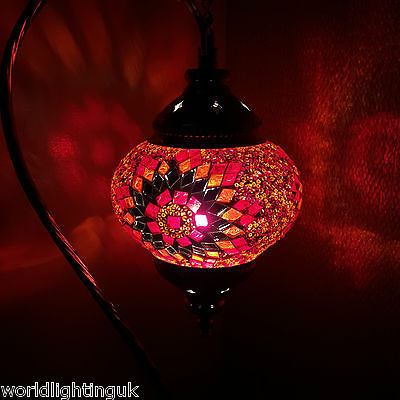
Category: lamp